Weston-super-Mare Tramways

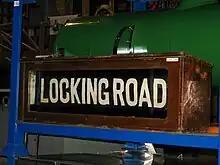
The destination indicator from a Weston tram preserved at the National Railway Museum.

Two separate services were generally operated, the busiest one being between the Old Pier and Sanatorium via the Grand Pier. The other route saw services from the Old Pier to Locking Road, although in summer they often ran only between Oxford Street and Locking Road to leave the sea front clear for Old Pier services. The third side of the triangle at the Grand Pier Junction was never used for services, and any movements from the depot towards the Sanatorium usually ran towards the pier then reversed as the arrangement of overhead wires made this easier for the crews. Short services were sometimes operated between the Old Pier and Grand Pier, or between the railway excursion station and the Grand Pier to cope with large crowds of visitors arriving by boat or train respectively. Extra services also operated from Knightstone to the town centre after theatre performances in the pavilion.